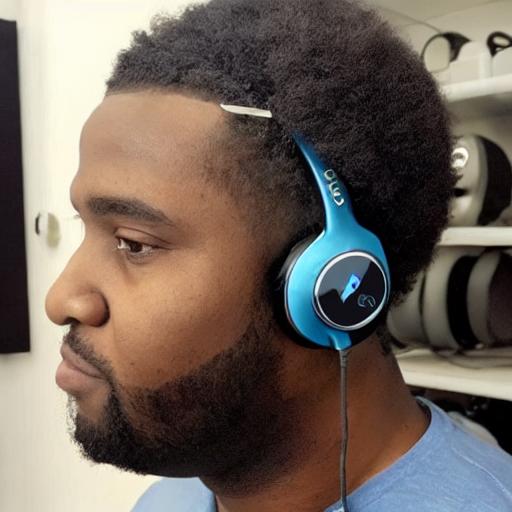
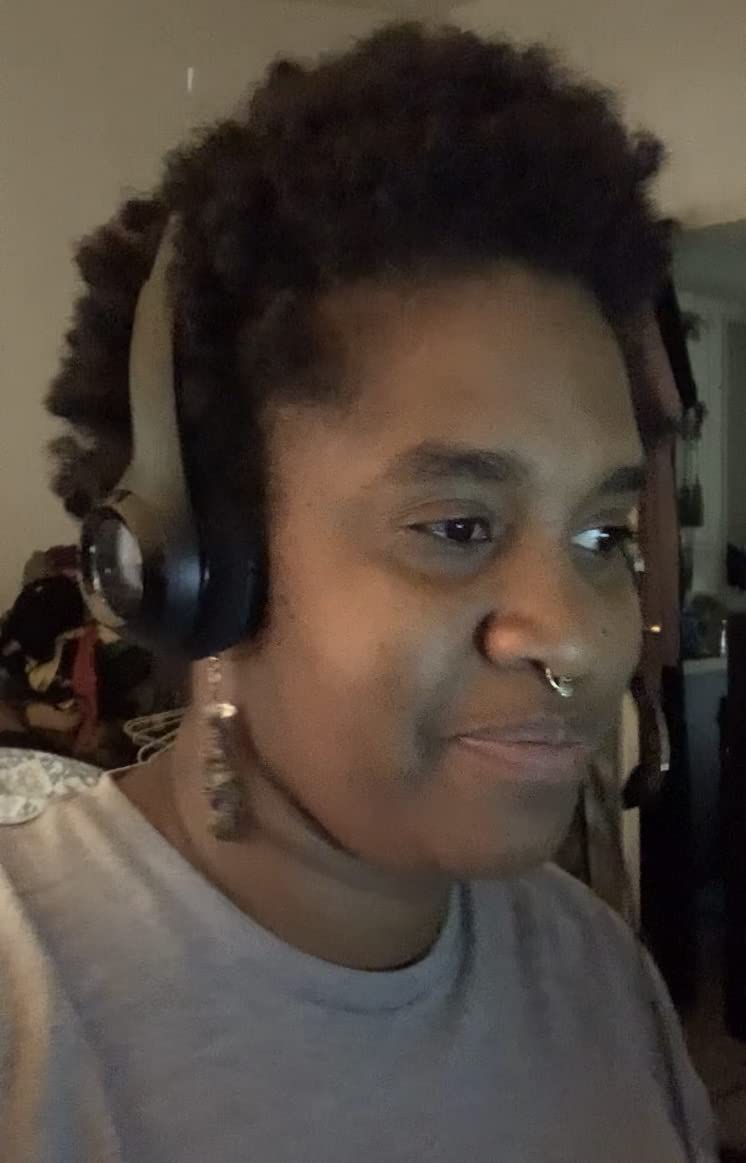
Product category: headphones
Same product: no